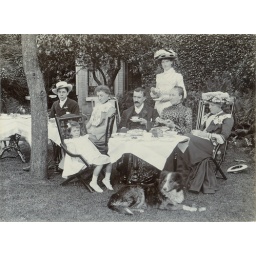
The grumpy child is Mother. Worth looking at in original size to see cakes on table